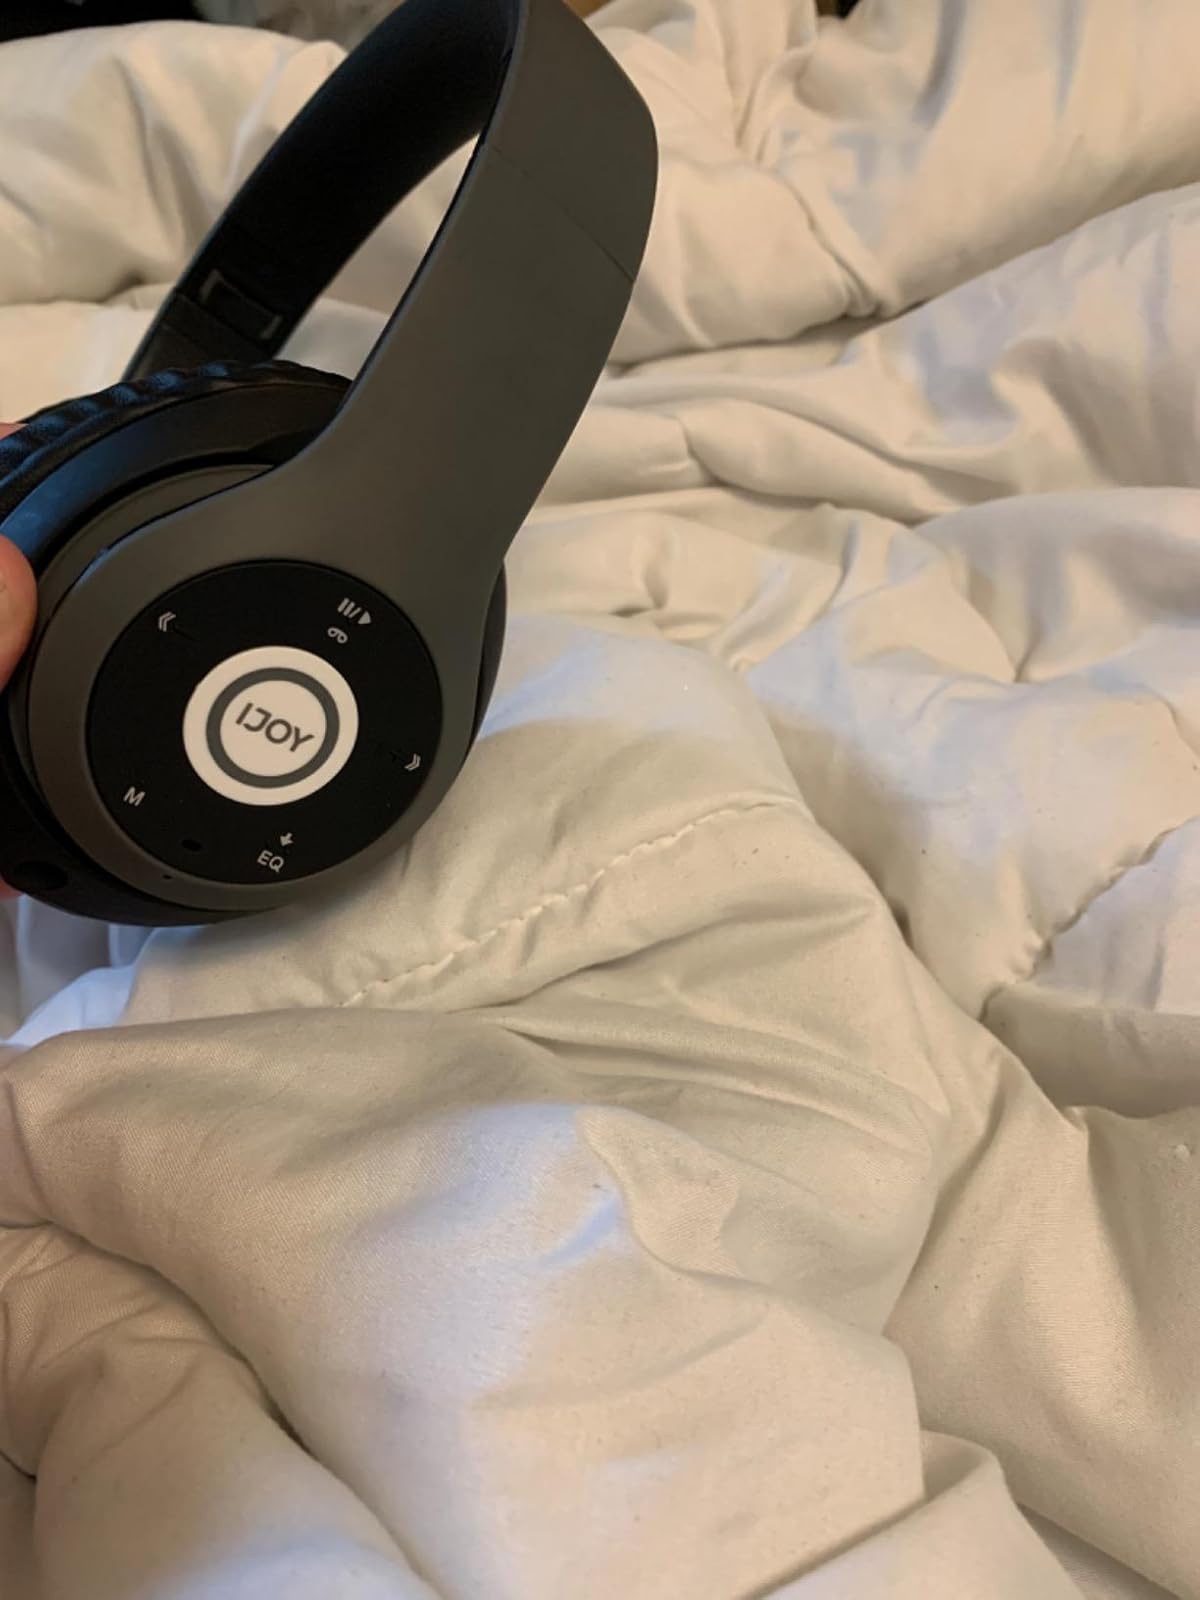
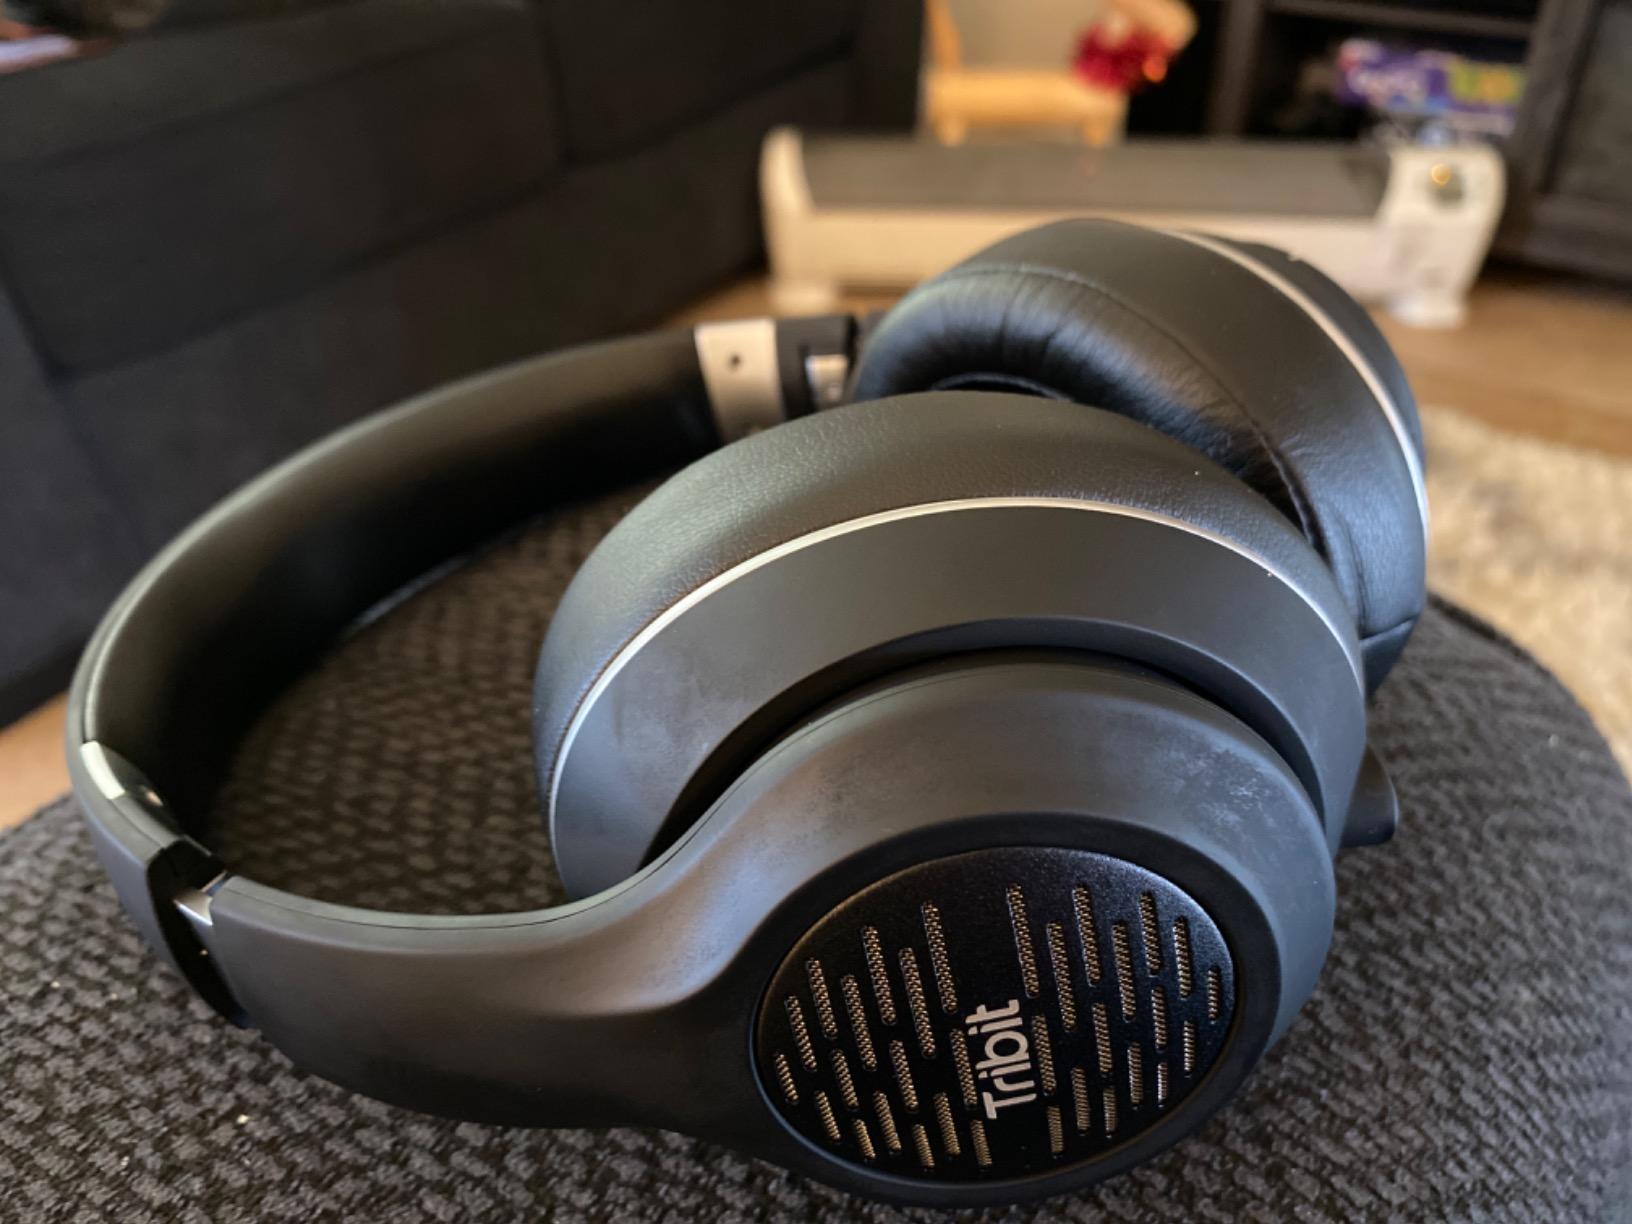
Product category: headphones
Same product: no